Goenawan

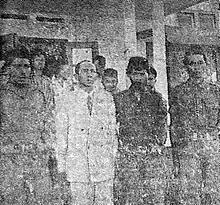
Goenawan, in the white suit

Raden Goenawan was Attorney General of Indonesia from 31 December 1959 to 1962.